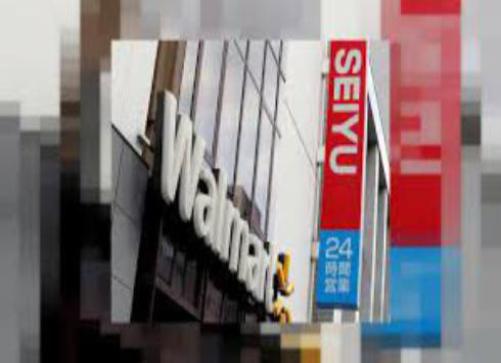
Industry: Necessities